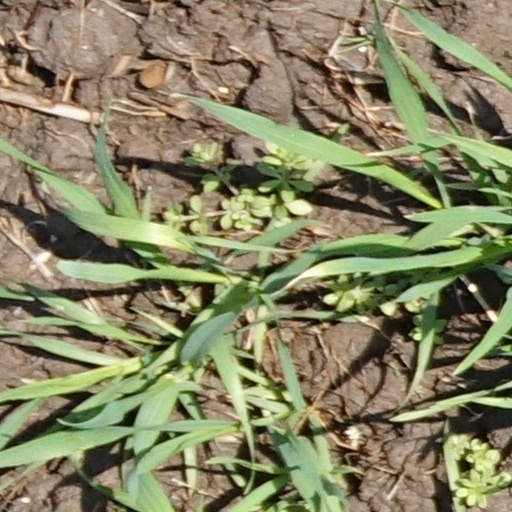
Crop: wheat